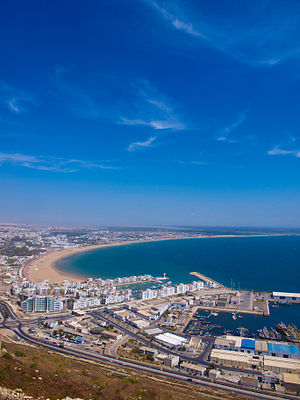
Byer i Marokko
Agadir
Dette er en liste over byer i Marokko. Kun byer med mere end 50.000 indbyggere er inkluderet.